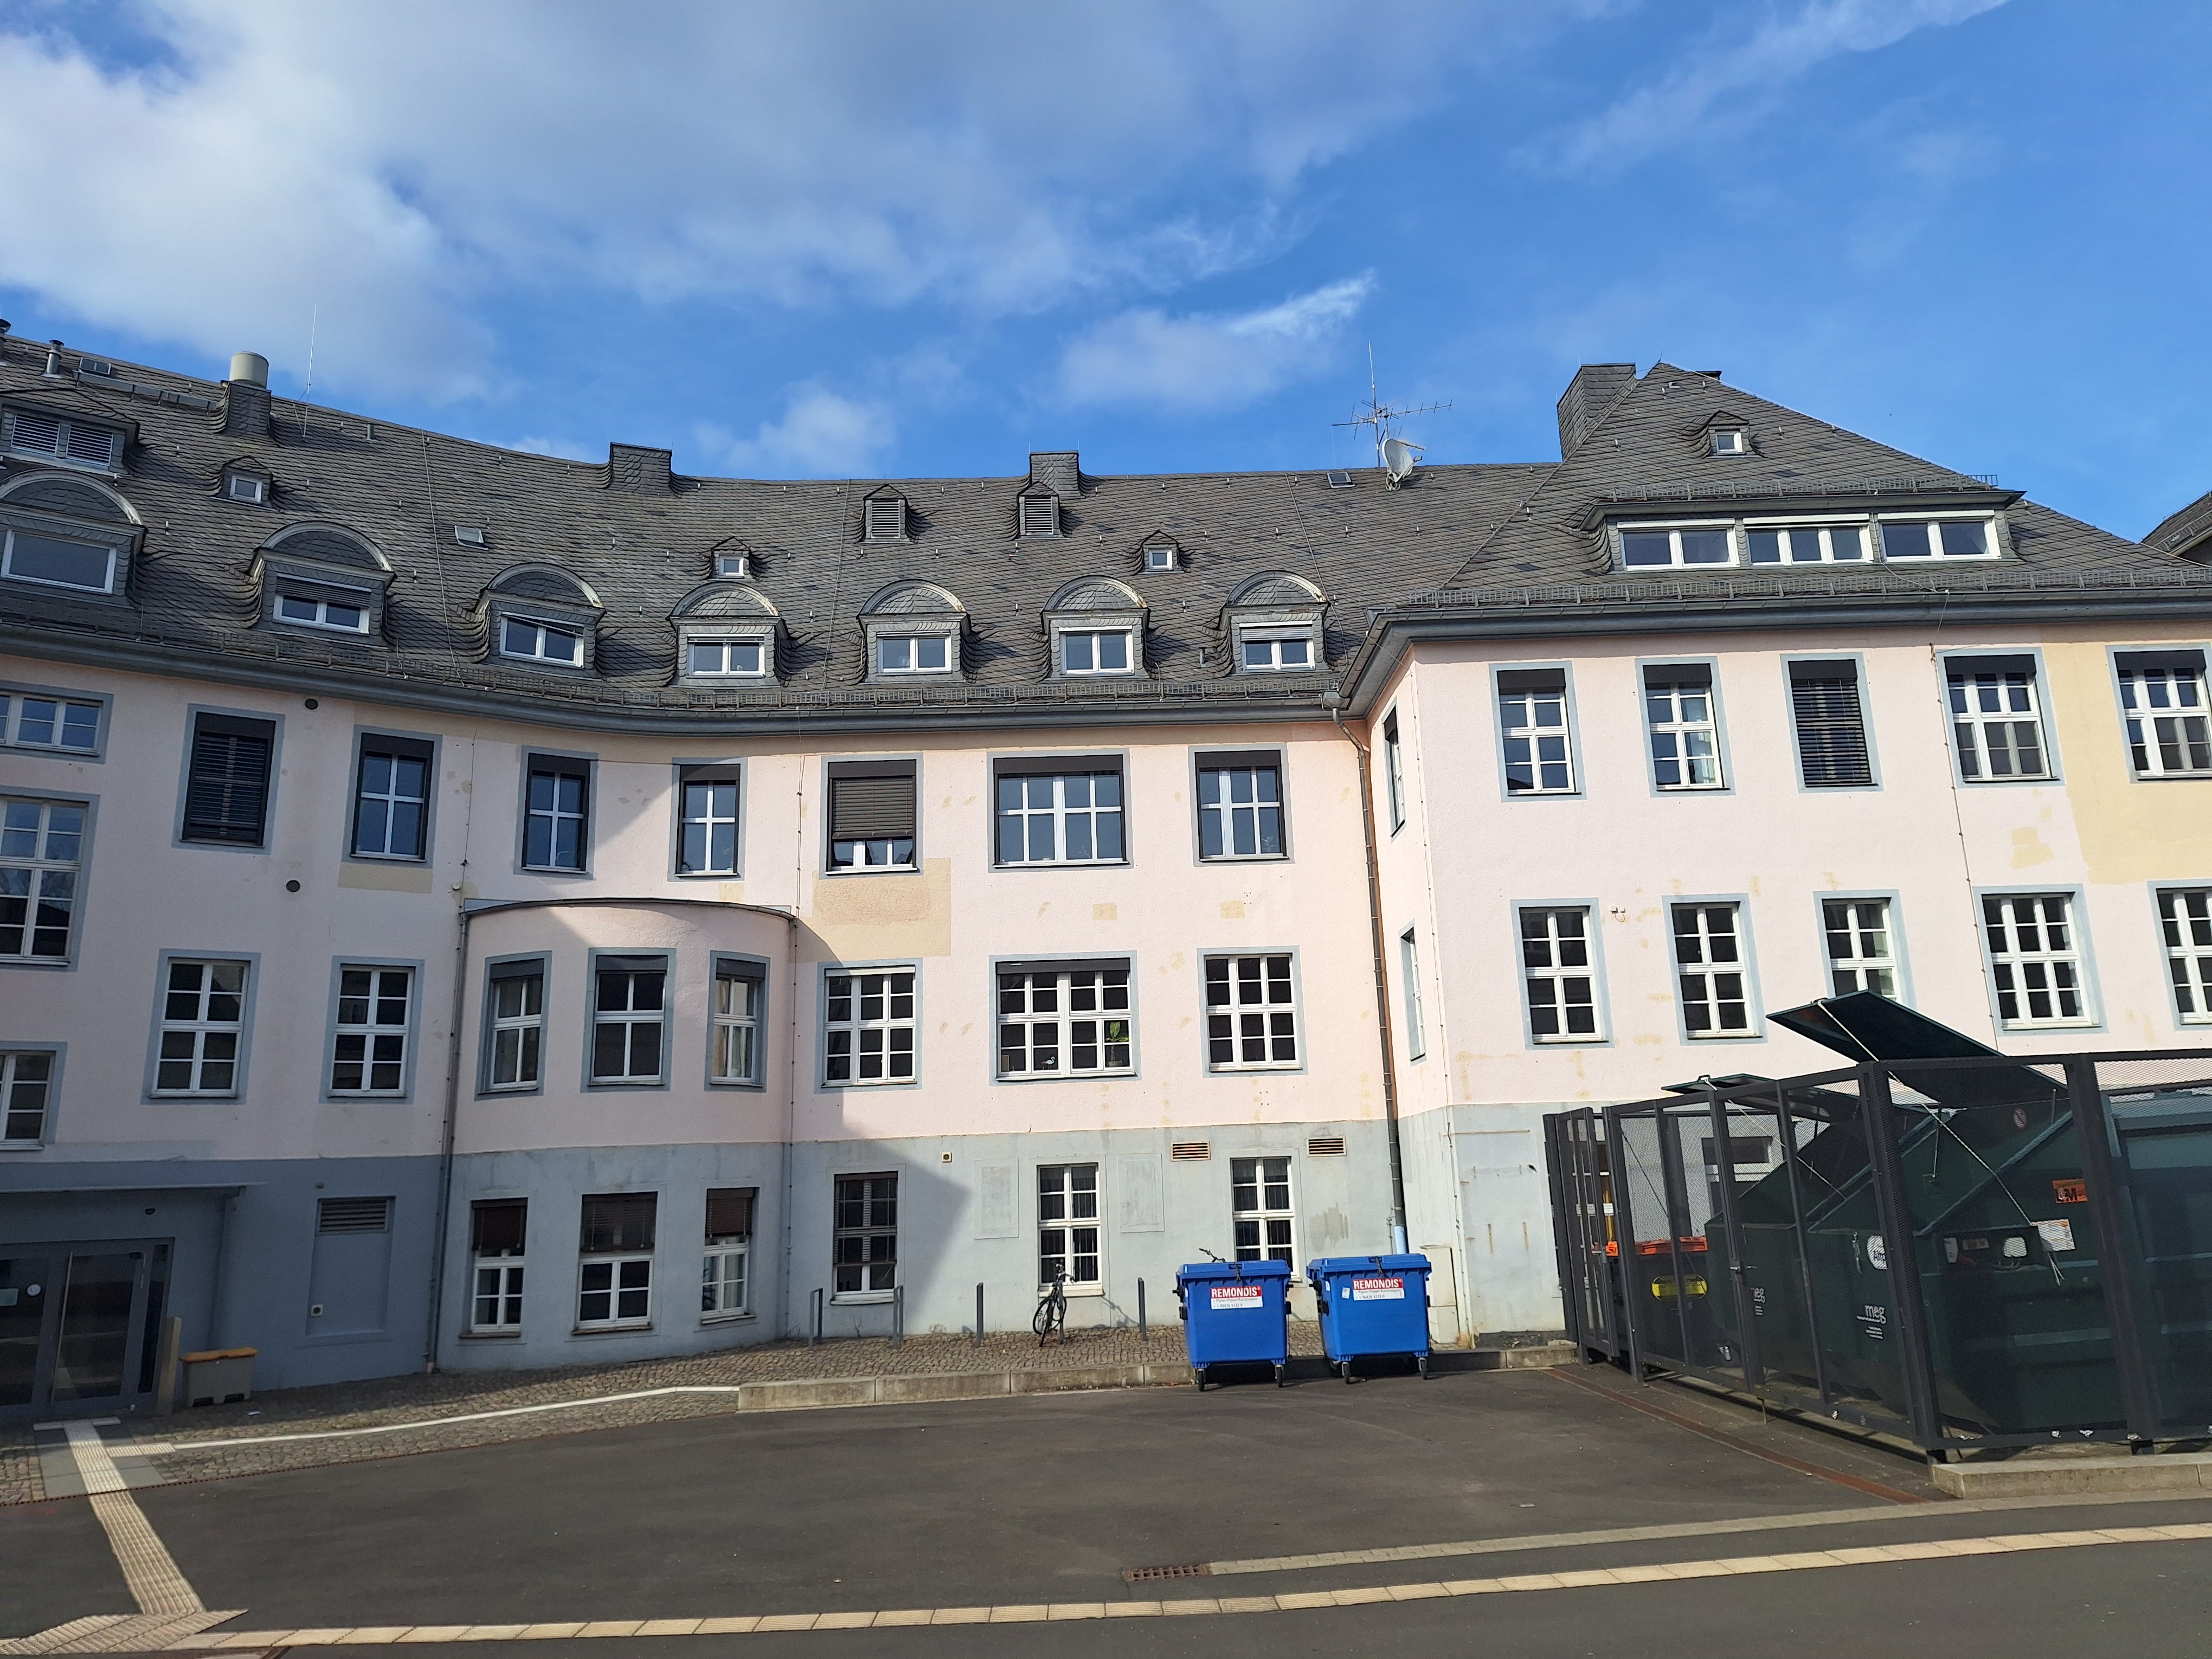
Building: Deutschhausstraße 3